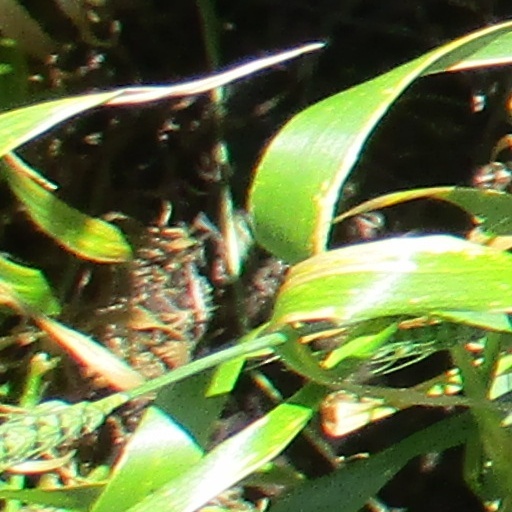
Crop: wheat